Jussieu Campus

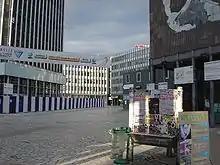
View of the campus in 2005 during asbestos removal.

The campus was opened in 1951 and eventually, it would host a great part of the old faculty of sciences of the Sorbonne. The campus is built on the site of the former "Halle aux Vins," a wine market created by Napoleon Bonaparte. In 1957, the first university buildings were built along the Eastern bank of the River Seine (le quai Saint-Bernard), and Rue Cuvier. In order to allow the wine market to remain on the site, the architects planned to construct the buildings on stilts above the roads of the market.